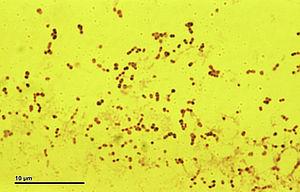
La méningite est une maladie caractérisée par une inflammation des méninges, les enveloppes du névraxe. Cette inflammation peut être due à une infection par un virus ou une bactérie par exemple, et moins souvent par un médicament. La méningite peut menacer le pronostic vital en raison de la proximité immédiate des méninges et de l'encéphale ; il s'agit d'une urgence. C'est essentiellement le fait des méningites bactériennes, plus rares, tandis que les méningites virales, plus fréquentes, sont en principe bénignes.